Metro Cinema (Kolkata)

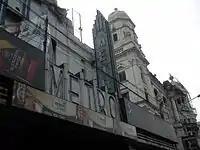
Metro Cinema in Dharmatala, 2010, before renovation

This cinema hall was built by Metro-Goldwyn-Mayer, an American Production Company, based in Beverly Hills, United States in 1934 to promote their films in Kolkata (then Calcutta), which was among the most important cities throughout the British Empire and had a large English-speaking population of Britishers. Famous as an elite British city, Calcutta had a large market for Hollywood films. The theatre was designed by Thomas W. Lamb, a New York-based (Scottish born) theatre architect(who also designed the Metro Cinema, Mumbai for MGM later in 1938 and many other famous theatres around the world). It was inaugurated in 1935. The first film shown in this cinema was "Way Out West". The Metro was the most modern of the cinemas in Calcutta till the Lighthouse Cinema came up in the early 1940s. Right since its opening, the Metro cinema had become a favourite among the cinema goers in Calcutta, especially the European elite, consisting of Britishers, Jews and Armenians, who lived in Calcutta in sizeable numbers during the British Raj. Western movies were very popular during the early 20th century among urban elite of the city. Soon the theater became a popular landmark of the city, with shows going housefull. This theater became a significant part of the popular culture of the city of Calcutta (then often dubbed as The City of Joy) during the 1940s, 1950s, 1960s up to the 1970s. The Metro cinema was a favourite among filmgoers during the Golden Ages of the 1940s to 1970s. It was the time when Calcutta was considered the most elite city in the entire Subcontinent. The popularity of Western movies among the Europeans, presence of large number of Europeans and Americans in Calcutta, popularity of Tollywood films during that time and its presence in the posh Esplanade area, all contributed to its popularity. Post independence, the popularity of Hollywood movies decreased gradually as European population left for their homeland, and popularity of Tollywood and Bollywood movies increased since the 1960s so Bollywood and Tollywood films were screened and were very popular. The entire Esplanade area used to be the 'Entertainment Capital' of the city with a number of movie theaters and being a thriving commercial district right at the heart of the city. Business prospered until the 1990s and the early 2000s however much efforts were not put on modernisation and the early charm of the building was lost due to lack of proper maintenance. Although the building had survived phenomenally, the post-independence 'Socialist era' the fatal blow to business came since the late 2000s due to the rise of Multiplexes and their immense popularity completely hit the ticket sales of uniplex theaters across Kolkata. The theater was finally closed in 2011. It was auctioned in 2012 by the heritage commission of the Kolkata Municipal Corporation who wished to preserve the heritage building. It was bought by a Mumbai-based firm who is the current owner of the property. It has been planned to renovate the theater into a 6 storey multiplex along with retail and food courts keeping the heritage facade and the front section of the building, and the Grand Stairways as it is. The renovation started in 2015 and is scheduled to be over by 2017.